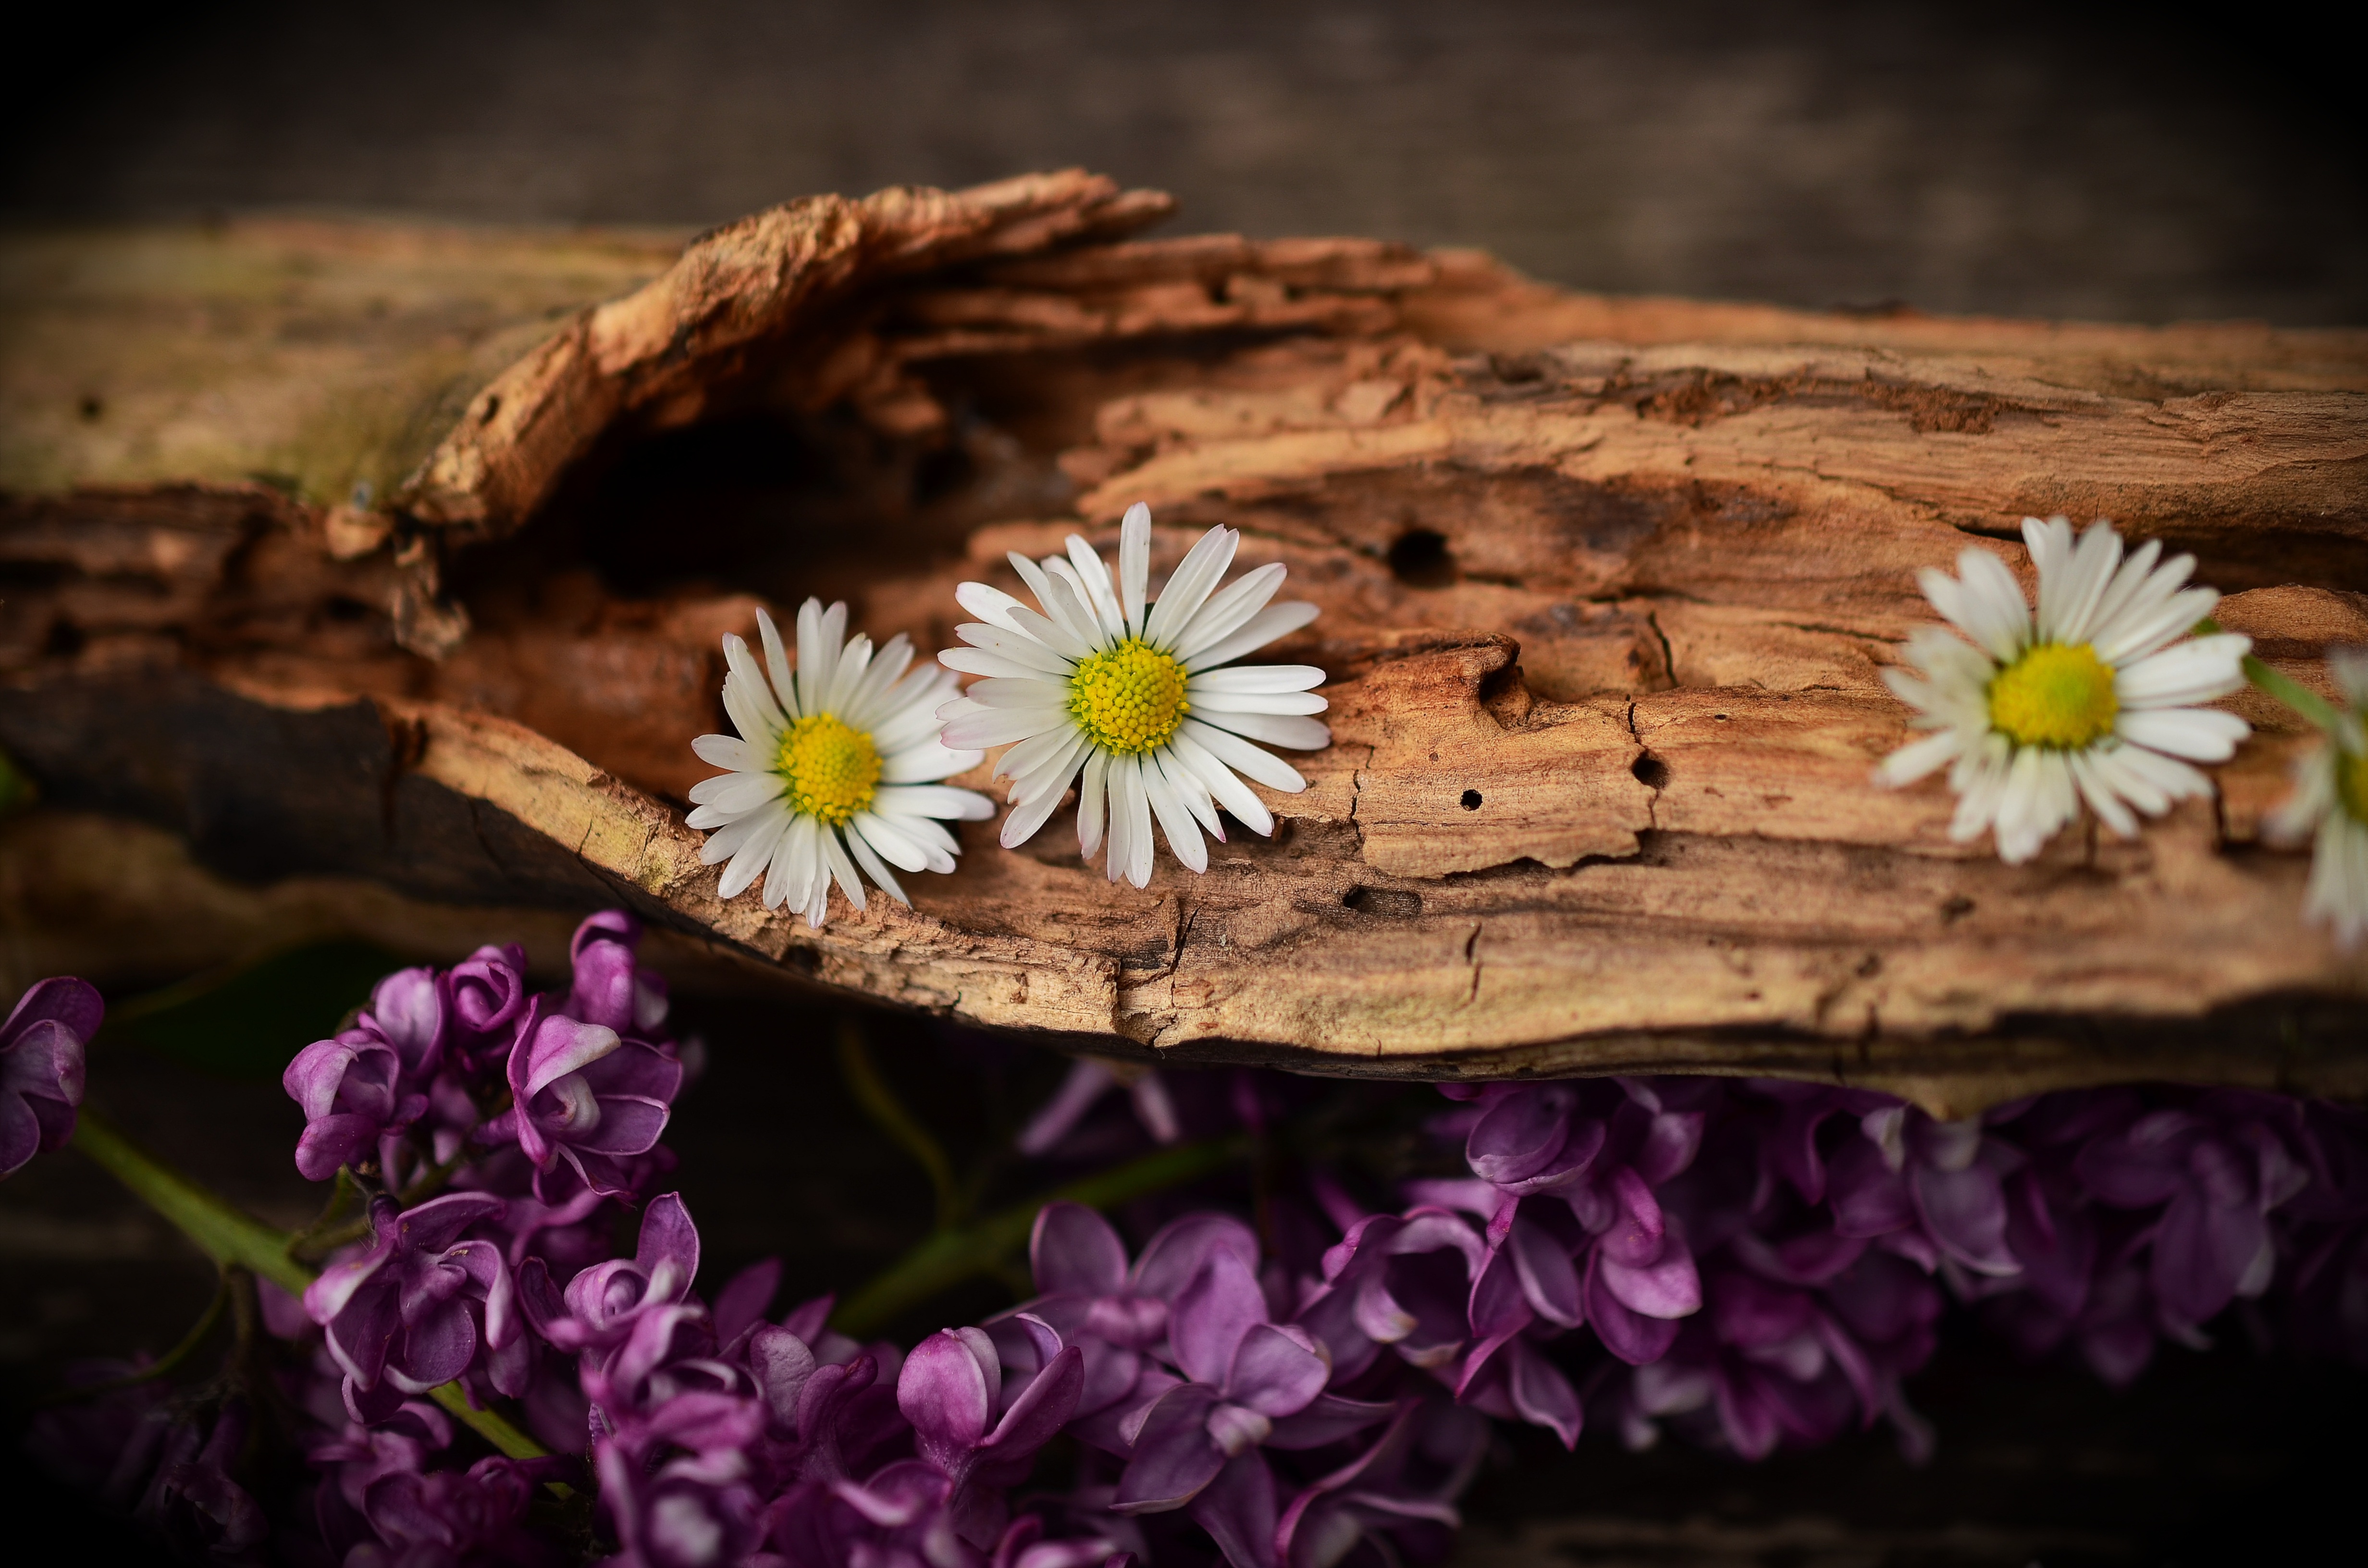
driftwood, blossom, plant, texture, leaf, flower, petal, bloom, summer, daisy, colourful, color, blooming, colorful, garden, flora, season, flowers, close up, colour, beautiful, lilac, floristry, macro photography